50th Operations Group

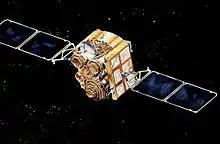
Defense Space Communications System-3 satellite

The group activated at Falcon Air Force Base on 30 January 1992, when it assumed the personnel of the 1002d Operations Group, which was simultaneously inactivated. The 1st, 2d and 3d Satellite Control Squadrons were redesignated Space Operations Squadrons and assigned to the group from the 2d Space Wing as that wing inactivated. A few months later, the 4th Space Operations Squadron was activated in April to operate the Milstar satellite system and in July, the 1000th Satellite Operations Group at Offutt Air Force Base, Nebraska, which had operated the Defense Meteorological Satellite Program since 1963 was reduced to squadron strength and assigned to the group as the 6th Space Operations Squadron. Later that year, in November, the group's 3d Space Operations Squadron was called on to relocate a Defense Satellite Communications System craft from European orbit in order to provide coverage for Operation Restore Hope, the United Nations supervised operation to provide security for humanitarian efforts in Somalia.